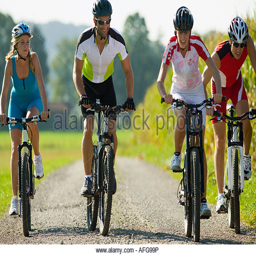
friends cycling down the road